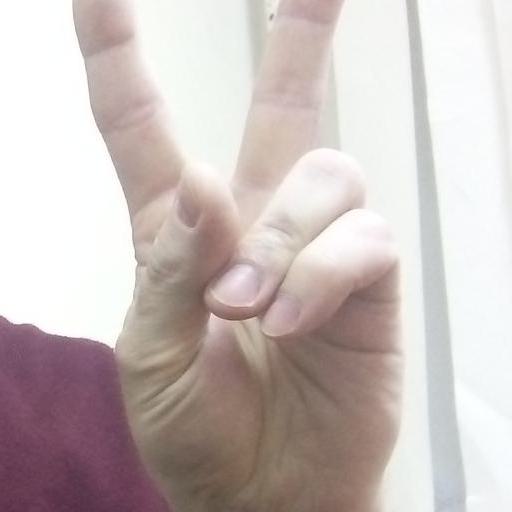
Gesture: peace